Andalusia

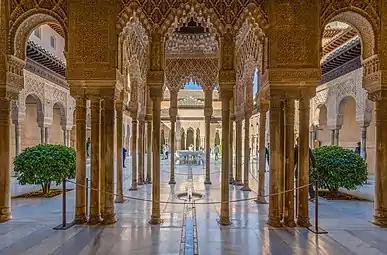
The Alhambra in Granada.

Responsibility for healthcare jurisdictions devolved from the Spanish government to Andalusia with the enactment of the Statute of Autonomy. Thus, the Andalusian Health Service ("Servicio Andaluz de Salud") currently manages almost all public health resources of the Community, with such exceptions as health resources for prisoners and members of the military, which remain under central administration.